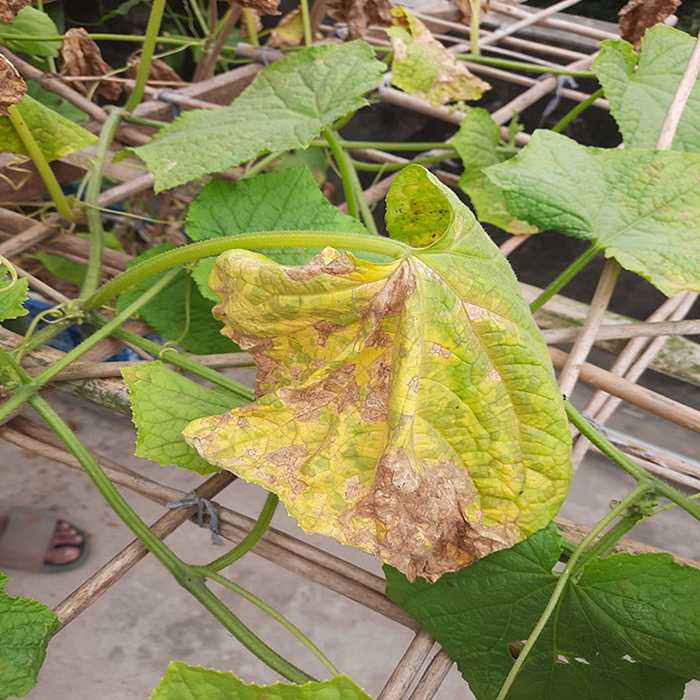
Plant: Cucumber
Label: Anthracnose lesions